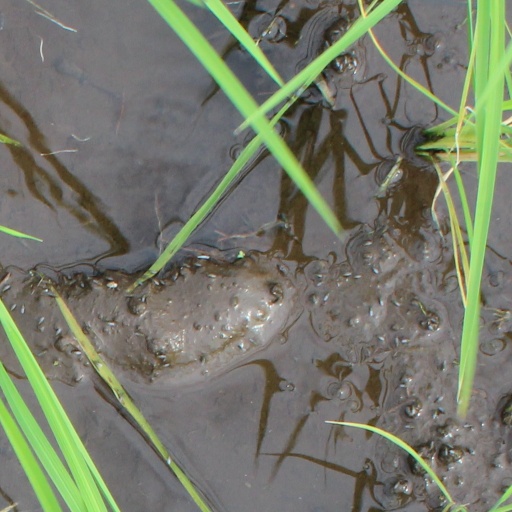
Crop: rice